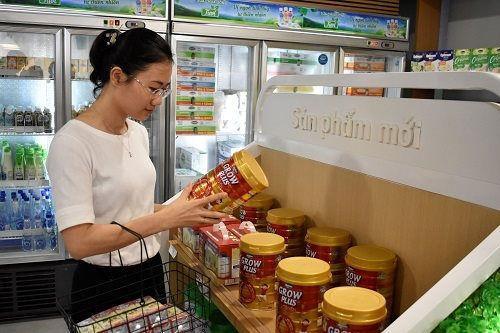
có một cái hộp ở trên tay của người phụ nữ